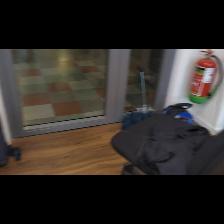
Label: NonHuman